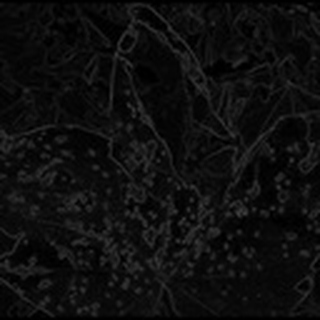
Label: cotton_bacterial_blight